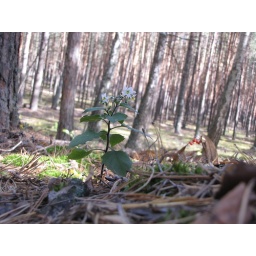
flower in the forest